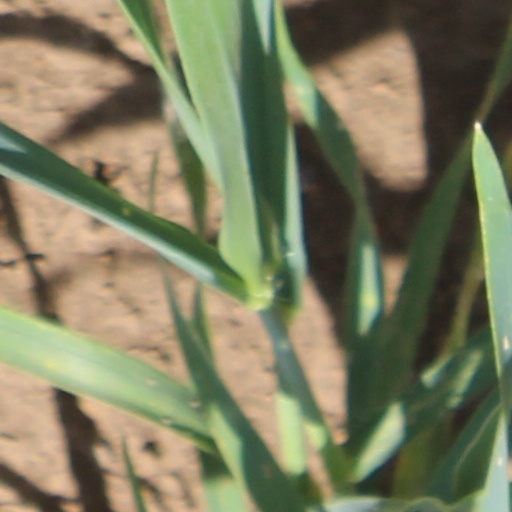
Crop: wheat